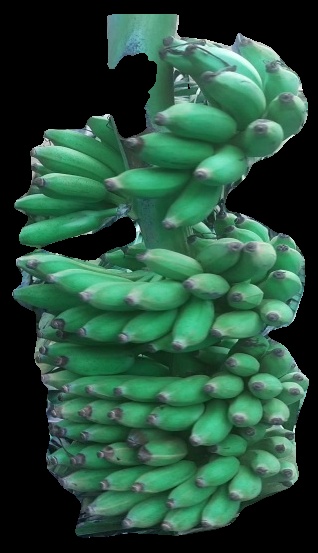
Variety: elakki-bale
Grade: grade1